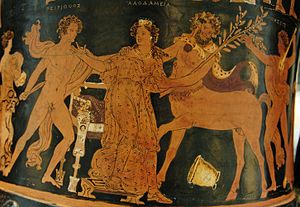
Peirithoos
En kentaur forsøger at bortføre Hippodameia (her kaldet Laodameia) mens Perithoos (tv.) og Theseus gør modstand, ca. 350-340 f.v.t.
Peirithoos var i græsk mytologi konge af Lapitherne i Thessalien og Hippodameias ægtemand. Det var til deres bryllup, at den omtalte krig mellem lapitherne og kentaurerne foregik.